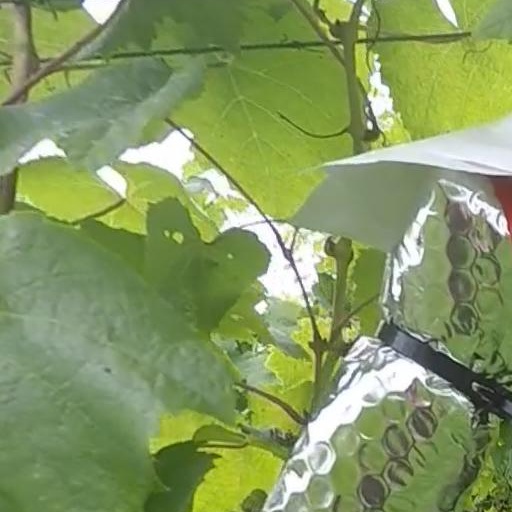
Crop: grape